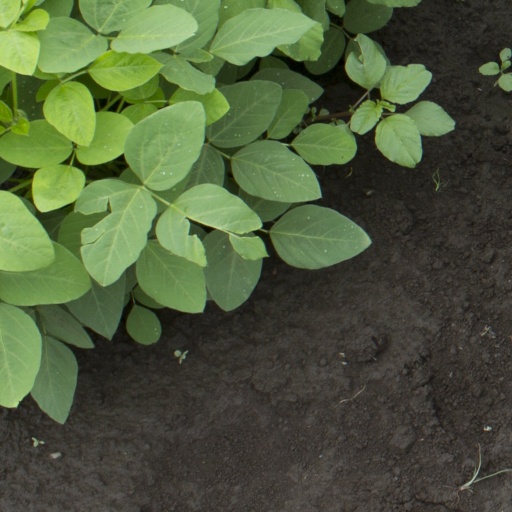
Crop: soybean